Best Men

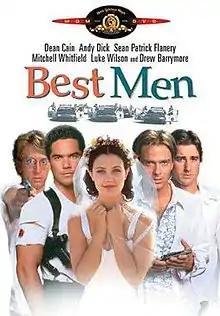
DVD cover

Best Men is a 1997 American crime comedy film directed by Tamra Davis, and stars Sean Patrick Flanery, Luke Wilson, Andy Dick, Mitchell Whitfield, Fred Ward, Drew Barrymore and Dean Cain.